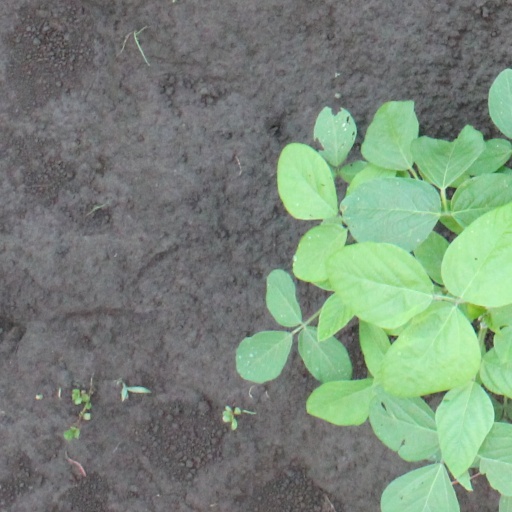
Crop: soybean